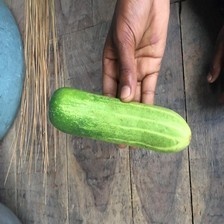
Label: cucumber